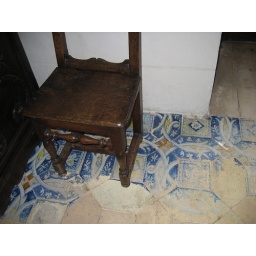
castle in Tours, France: real floor design fading